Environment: real
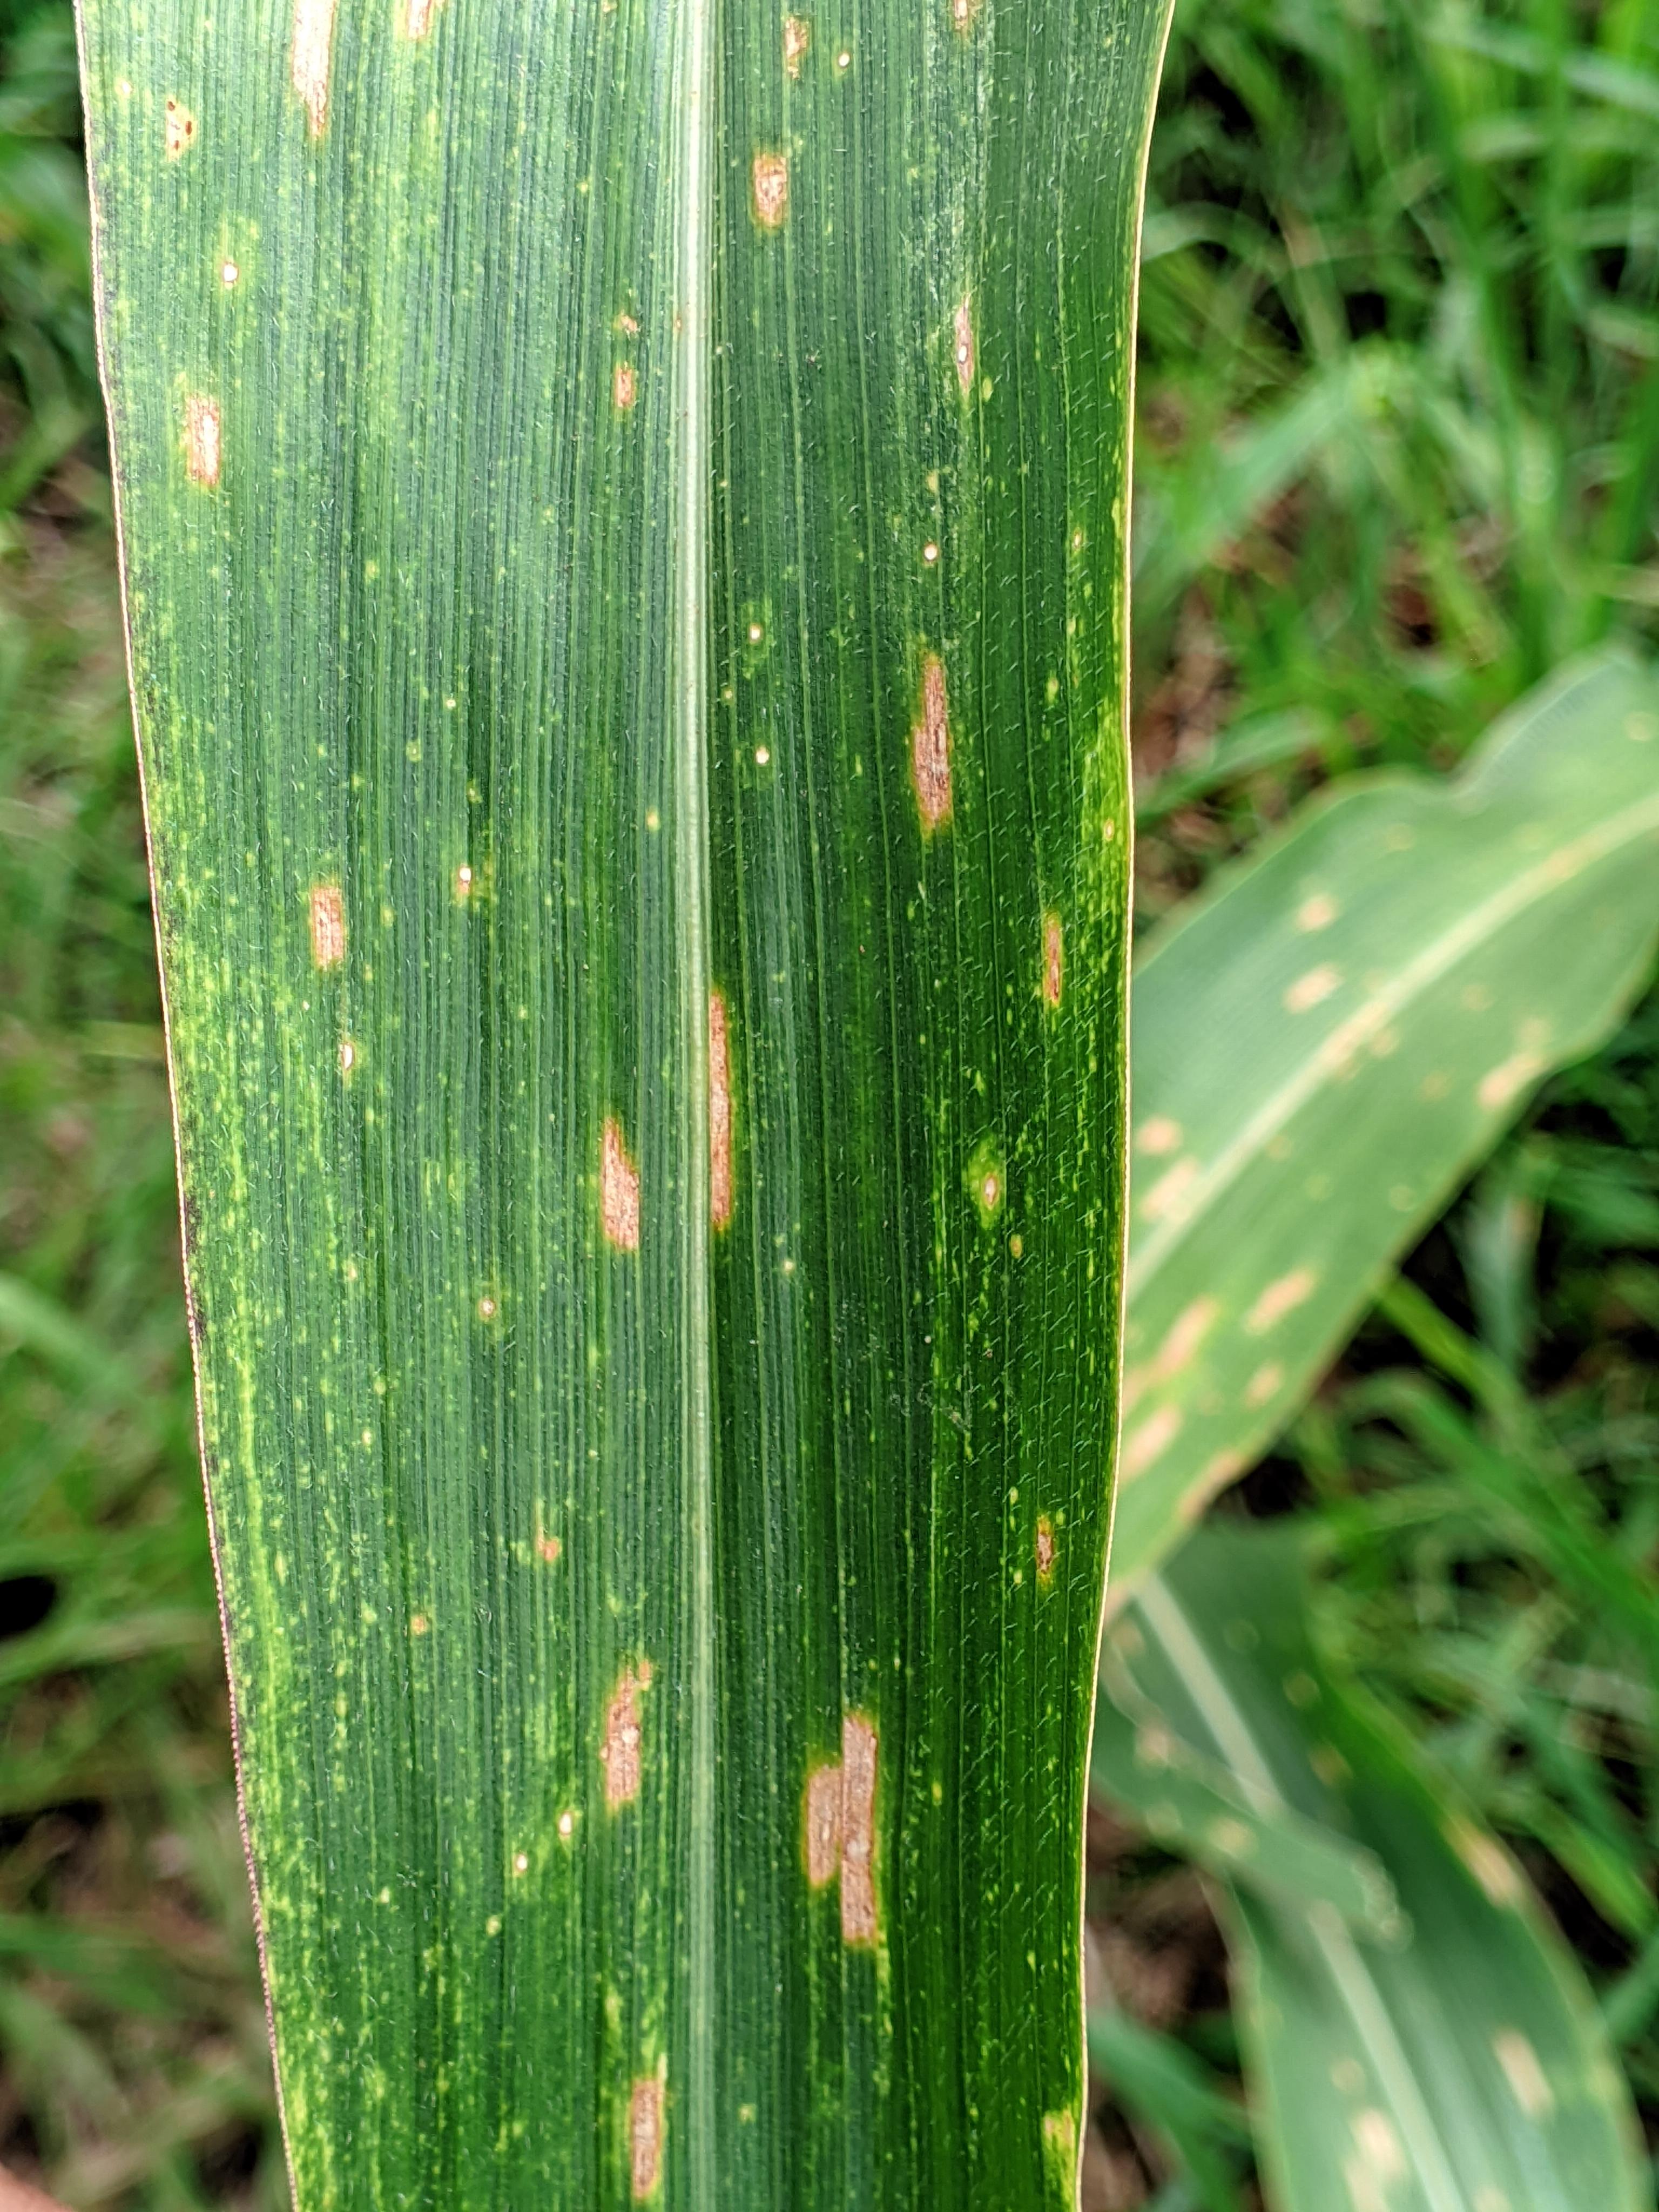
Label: gray_leaf_spot